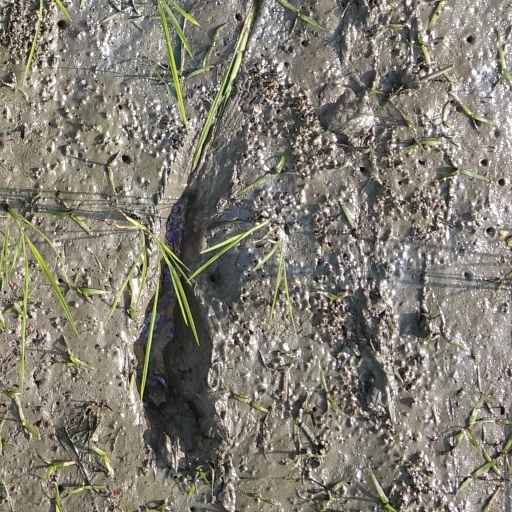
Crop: rice